Scarborough, Ontario

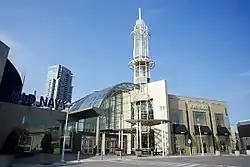
Scarborough Town Centre is a major shopping mall located in Scarborough City Centre.

Compared to the City of Toronto as a whole, industry in the district is similar in all labour force categories, save for manufacturing which is higher in the district, and professional, scientific and technical services which are lower. Notable companies that have their headquarters in the district include Toyota Canada, Owens Corning (Toronto), Elizabeth Grant International, Enterprise Holdings, Inc., Thomson Carswell, Bell Media, Teva Canada, Cinram, Royal Doulton, SKF, Amphenol, Dart Canada, Mastermind Toys, Alfa Laval, President's Choice Financial, Aviva, Yellow Pages Group, Telus, and Lee Kum Kee Canada. The pizza chains 241 Pizza and Pizza Nova have their headquarters in Scarborough. Amazon opened a new fulfillment centre in north Scarborough in 2020. Large companies that have moved out of Scarborough include: General Motors Canada Van Assembly plant (1993) and Eli Lilly Canada (2019).